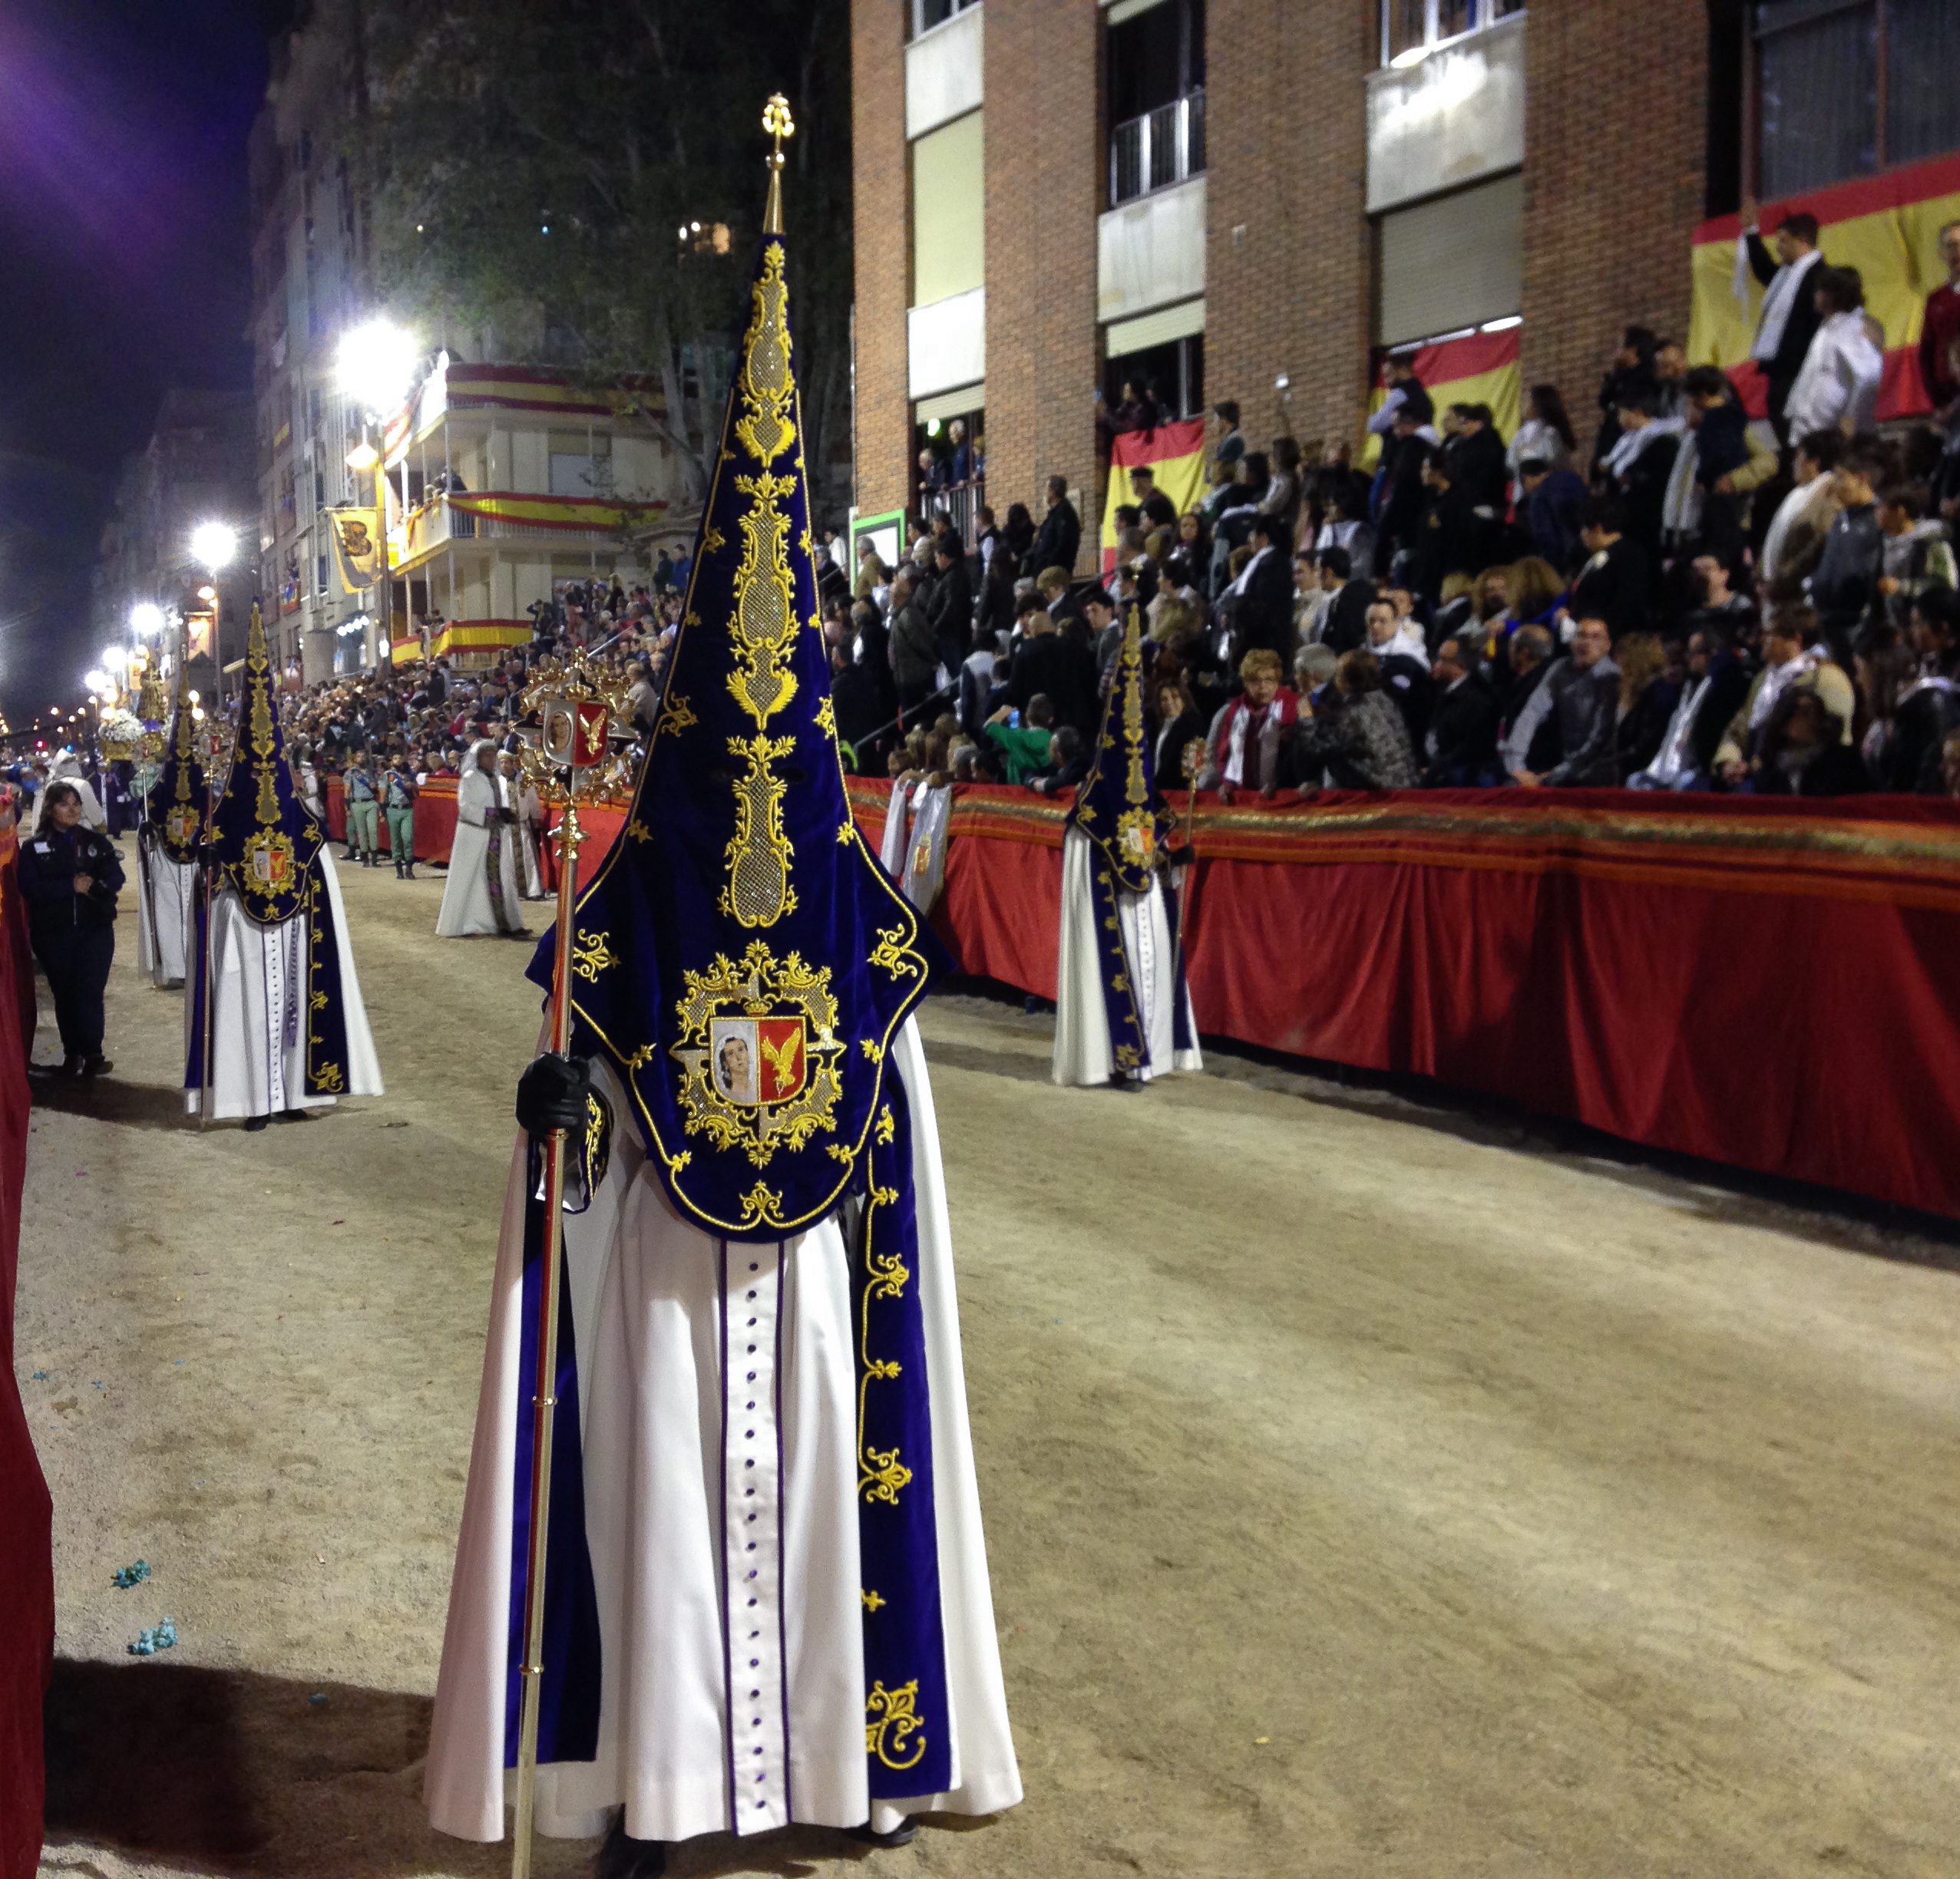
person, festival, spain, tradition, procession, lorca, holy week, penitents